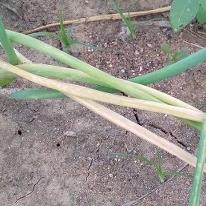
Crop: Onion
Condition: fusarium-d